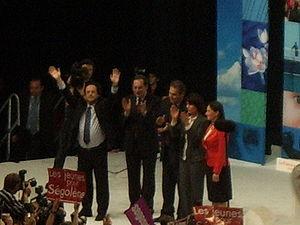
Ségolène Royal à un meeting au zénith de Limoges le 29 mars 2007, accompagnée de François Hollande, Alain-Rodet, Jean-Paul Denanot et Marie-Françoise Pérol-Dumont.
Alain Rodet, né le 4 juin 1944 à Dieulefit, est un homme politique français.